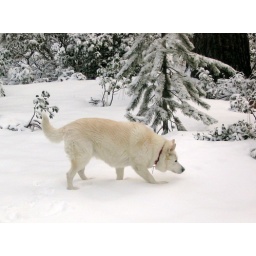
Molly plays in the snow on a forest road near Bend, Ore.